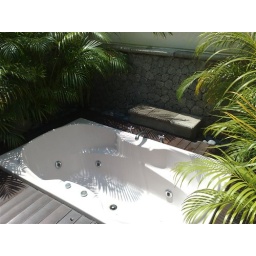
sunken bathtub in outside bathroom